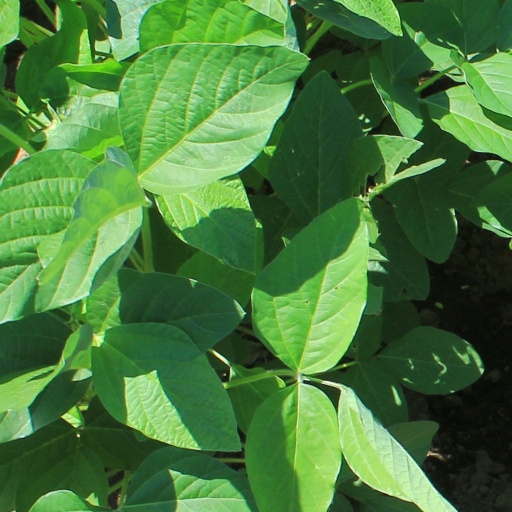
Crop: soybean